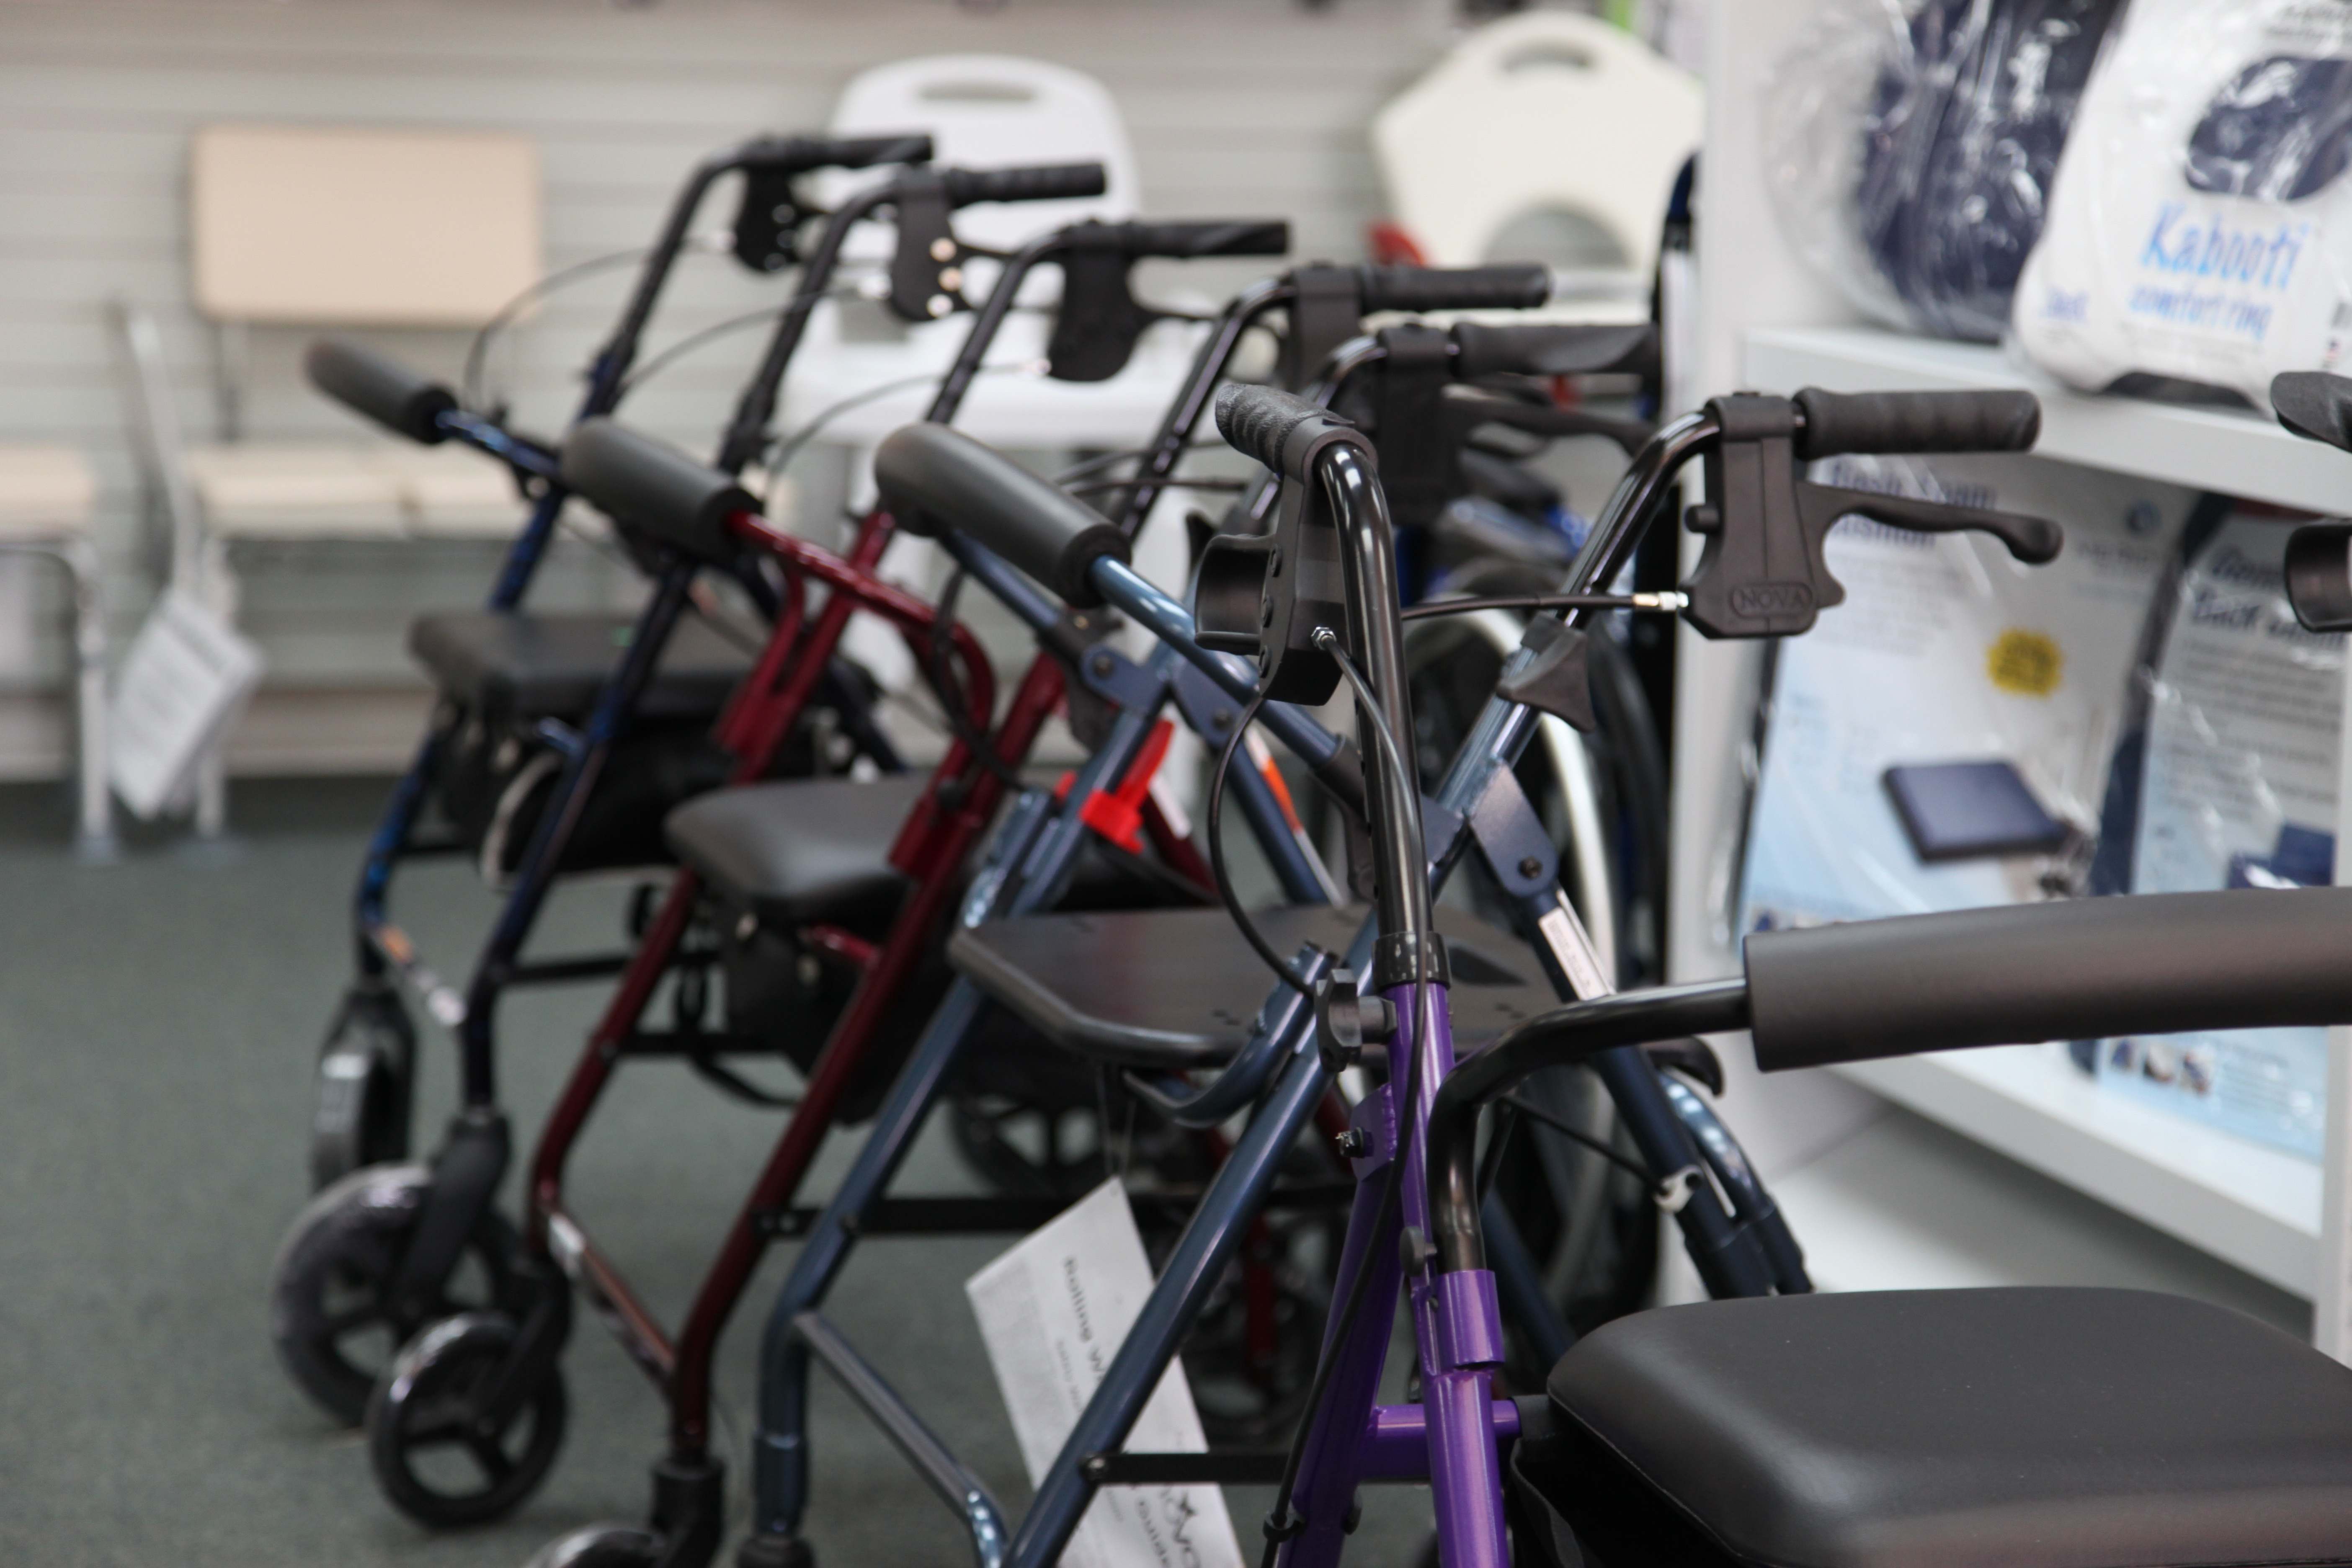
old, bicycle, vehicle, care, medicine, health, sports equipment, bicycle saddle, product, help, hospital, senior, elderly, patient, healthcare, mature, nursing, assistance, bicycle frame, bicycle handlebar, bicycle part, hybrid bicycle, home medical, bicycle accessory